Period of Adjustment

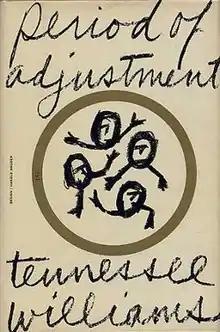
First edition (publ. New Directions)

Period of Adjustment (subtitled High Point is Built Over a Cavern) is a 1960 play by Tennessee Williams that was adapted in the film version of 1962.